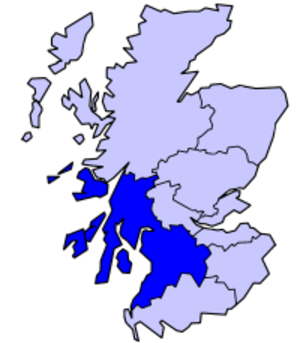
Le Strathclyde était une circonscription administrative régionale écossaise, en vigueur entre le 15 mai 1975 et le 31 mars 1996. Son siège était situé à Glasgow.